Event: Ecuador Earthquake
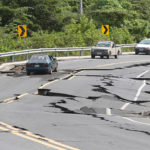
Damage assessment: damage